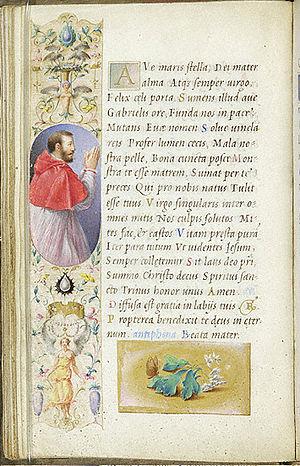
Alexandre Farnèse, aussi appelé Alexandre Farnèse le jeune, en italien : Alessandro Farnese il giovane, né à Valentano le 27 septembre 1520 et mort à Rome le 28 février 1589, nommé cardinal en 1534, il passe à l'histoire avec le surnom de « Gran Cardinale ». Ce fut un homme cultivé et un grand mécène ; grâce à la fascination qu'il suscita, il entretint beaucoup d'histoires sentimentales avec de nobles dames.